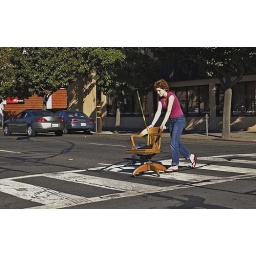
Katie Muratore crosses 11th Street at K Street in Modesto as she rolls an office chair through the crosswalk.